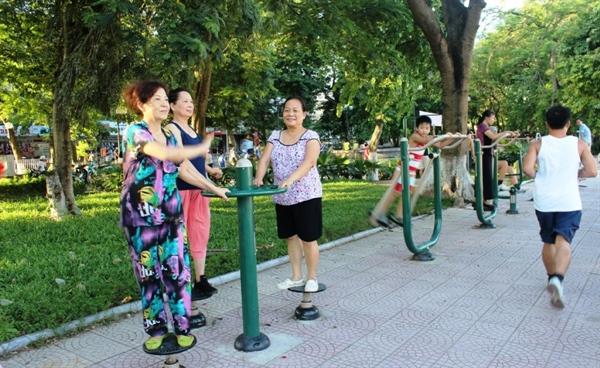
có một cậu bé mặc đồ sọc đỏ đang tập thể dục